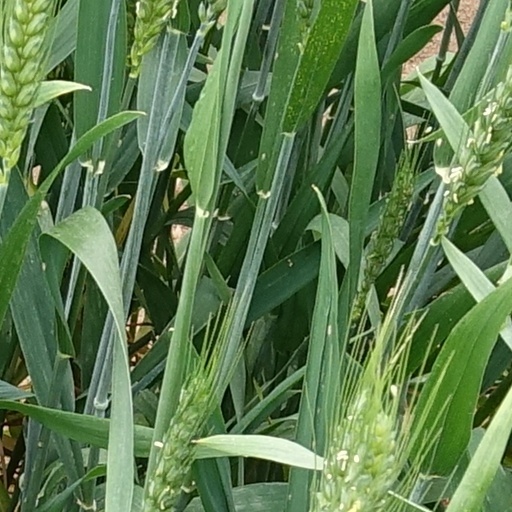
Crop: wheat